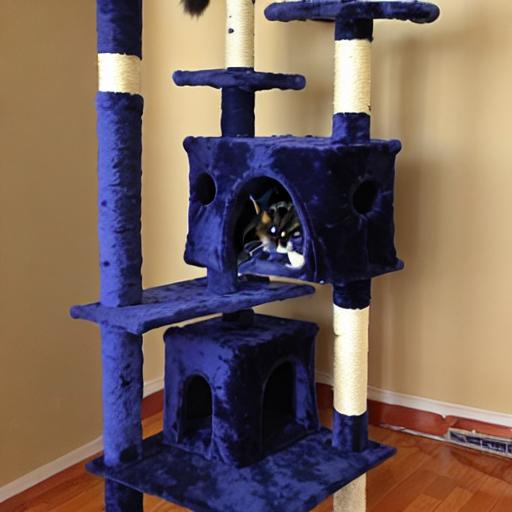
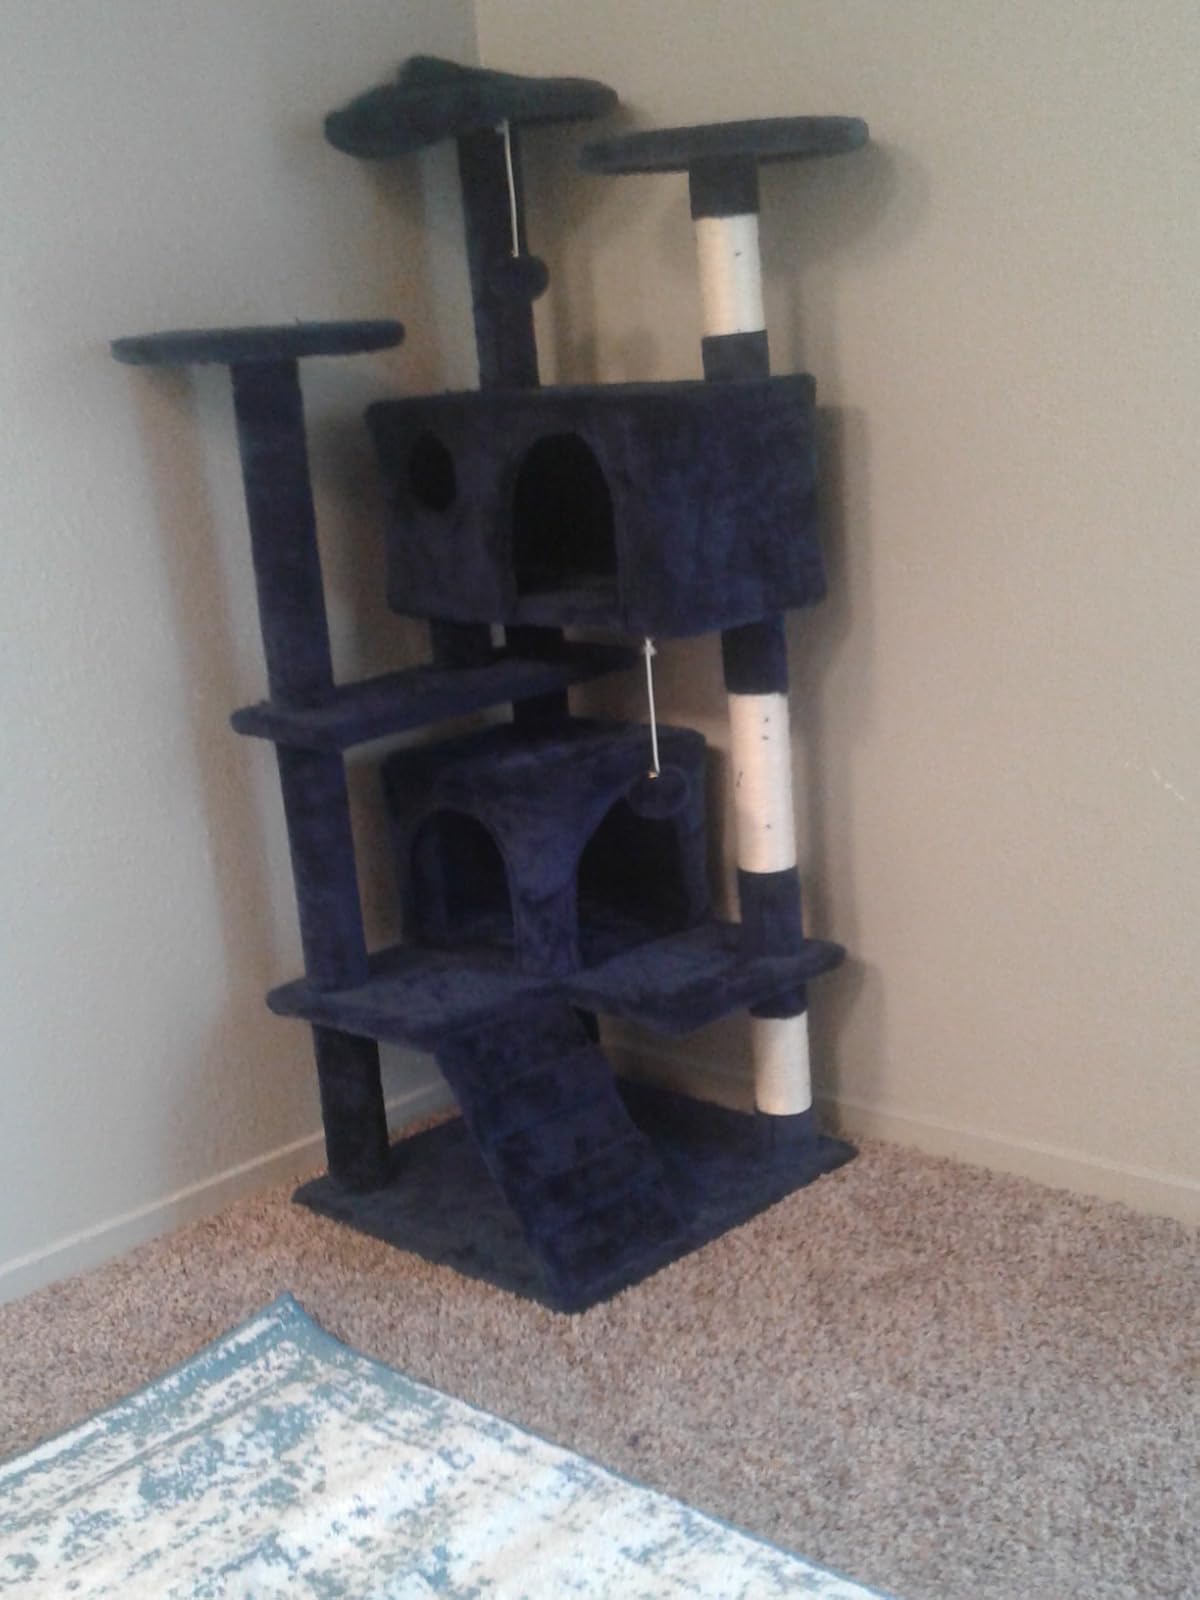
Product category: items_cat tree
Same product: no